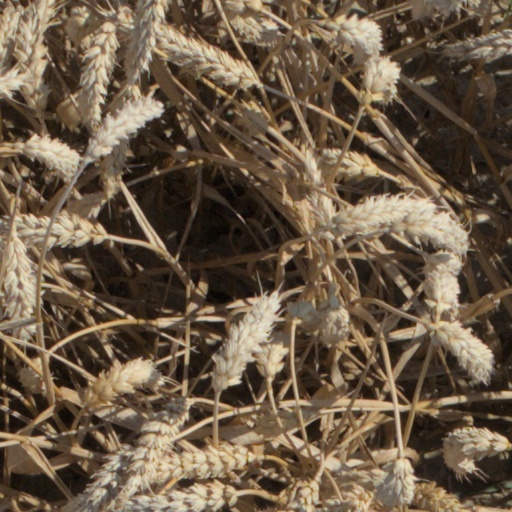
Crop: wheat